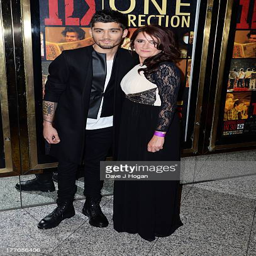
pop artist and his mother attend the world premiere